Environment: real
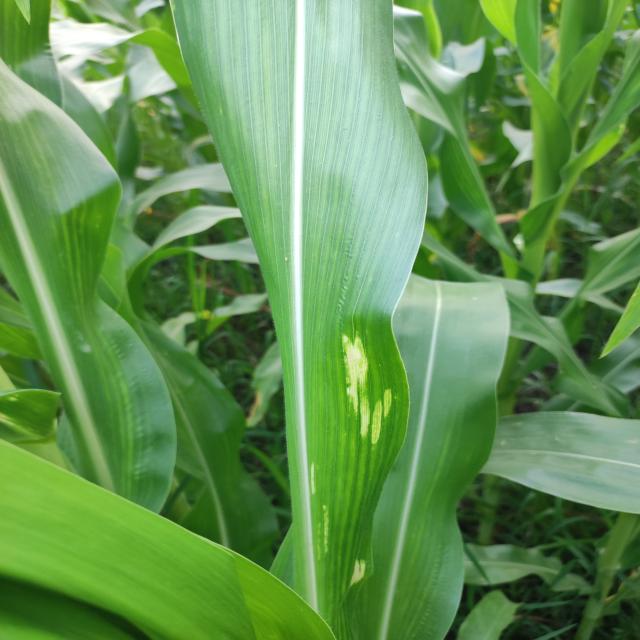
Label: northern_corn_leaf_blight